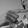
ASL letter: G